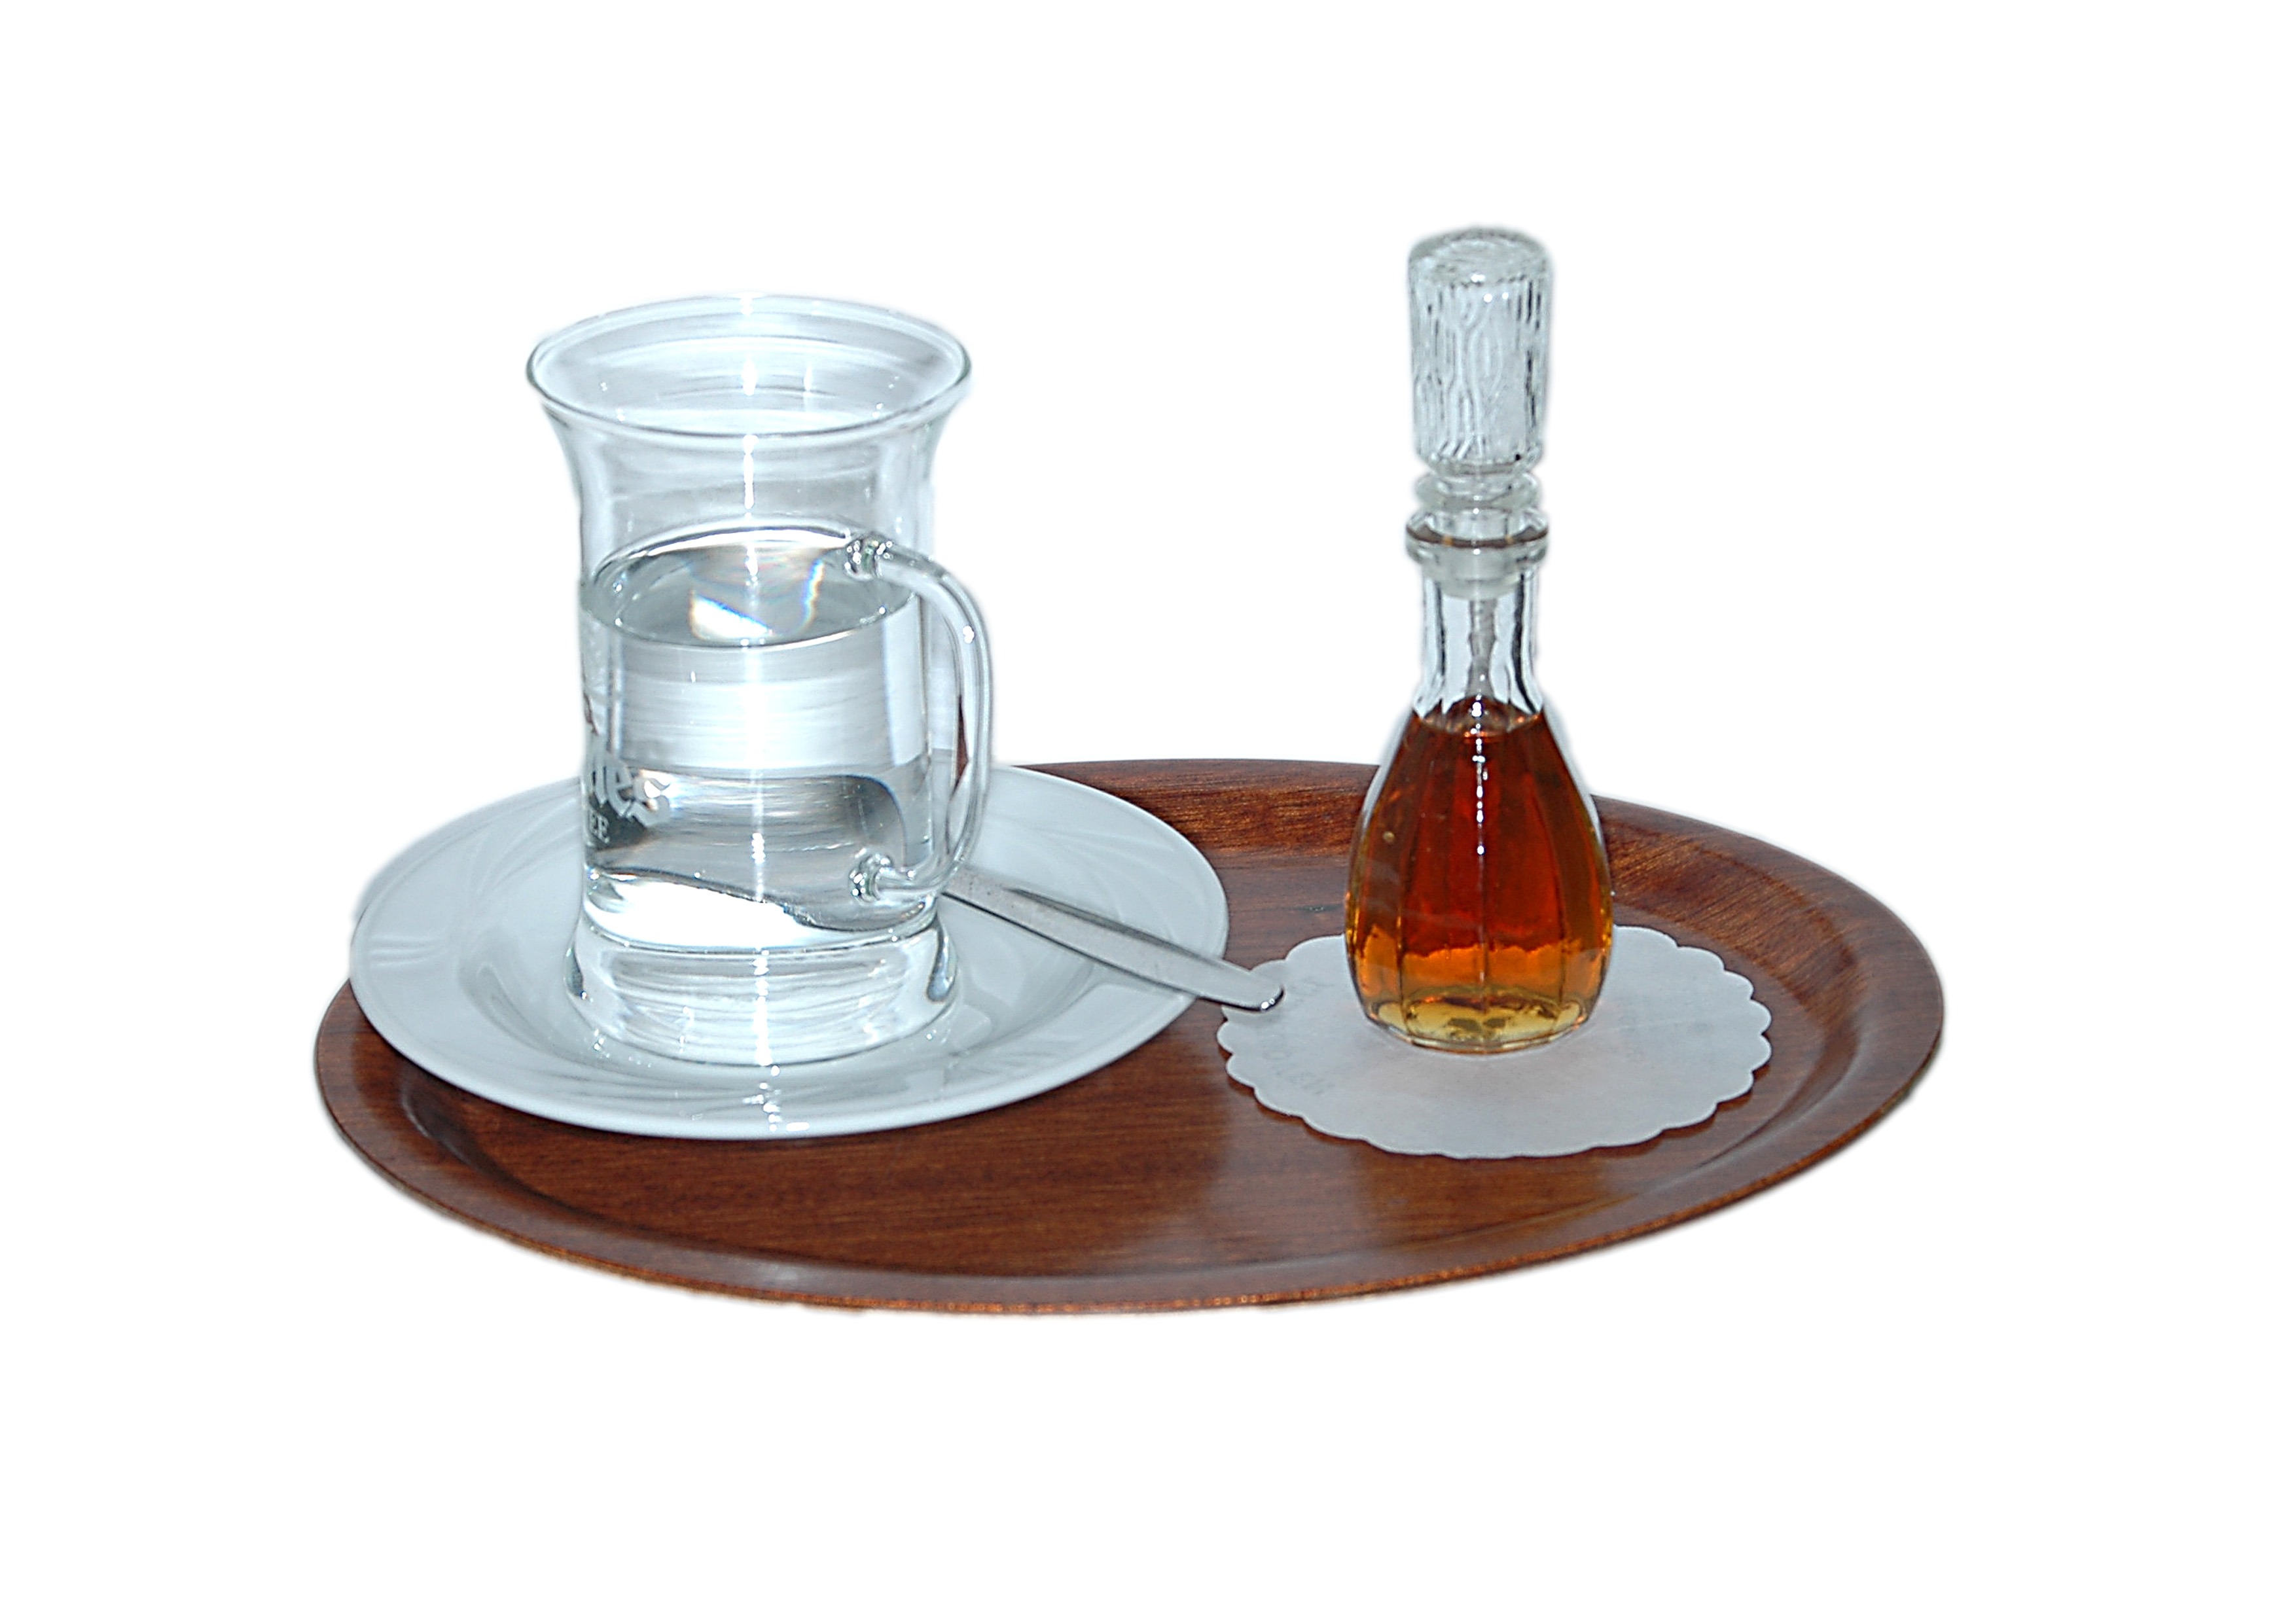
glass, bottle, lighting, tray, alcohol, glass bottle, product, grog, distilled beverage, drinkware, grog glass